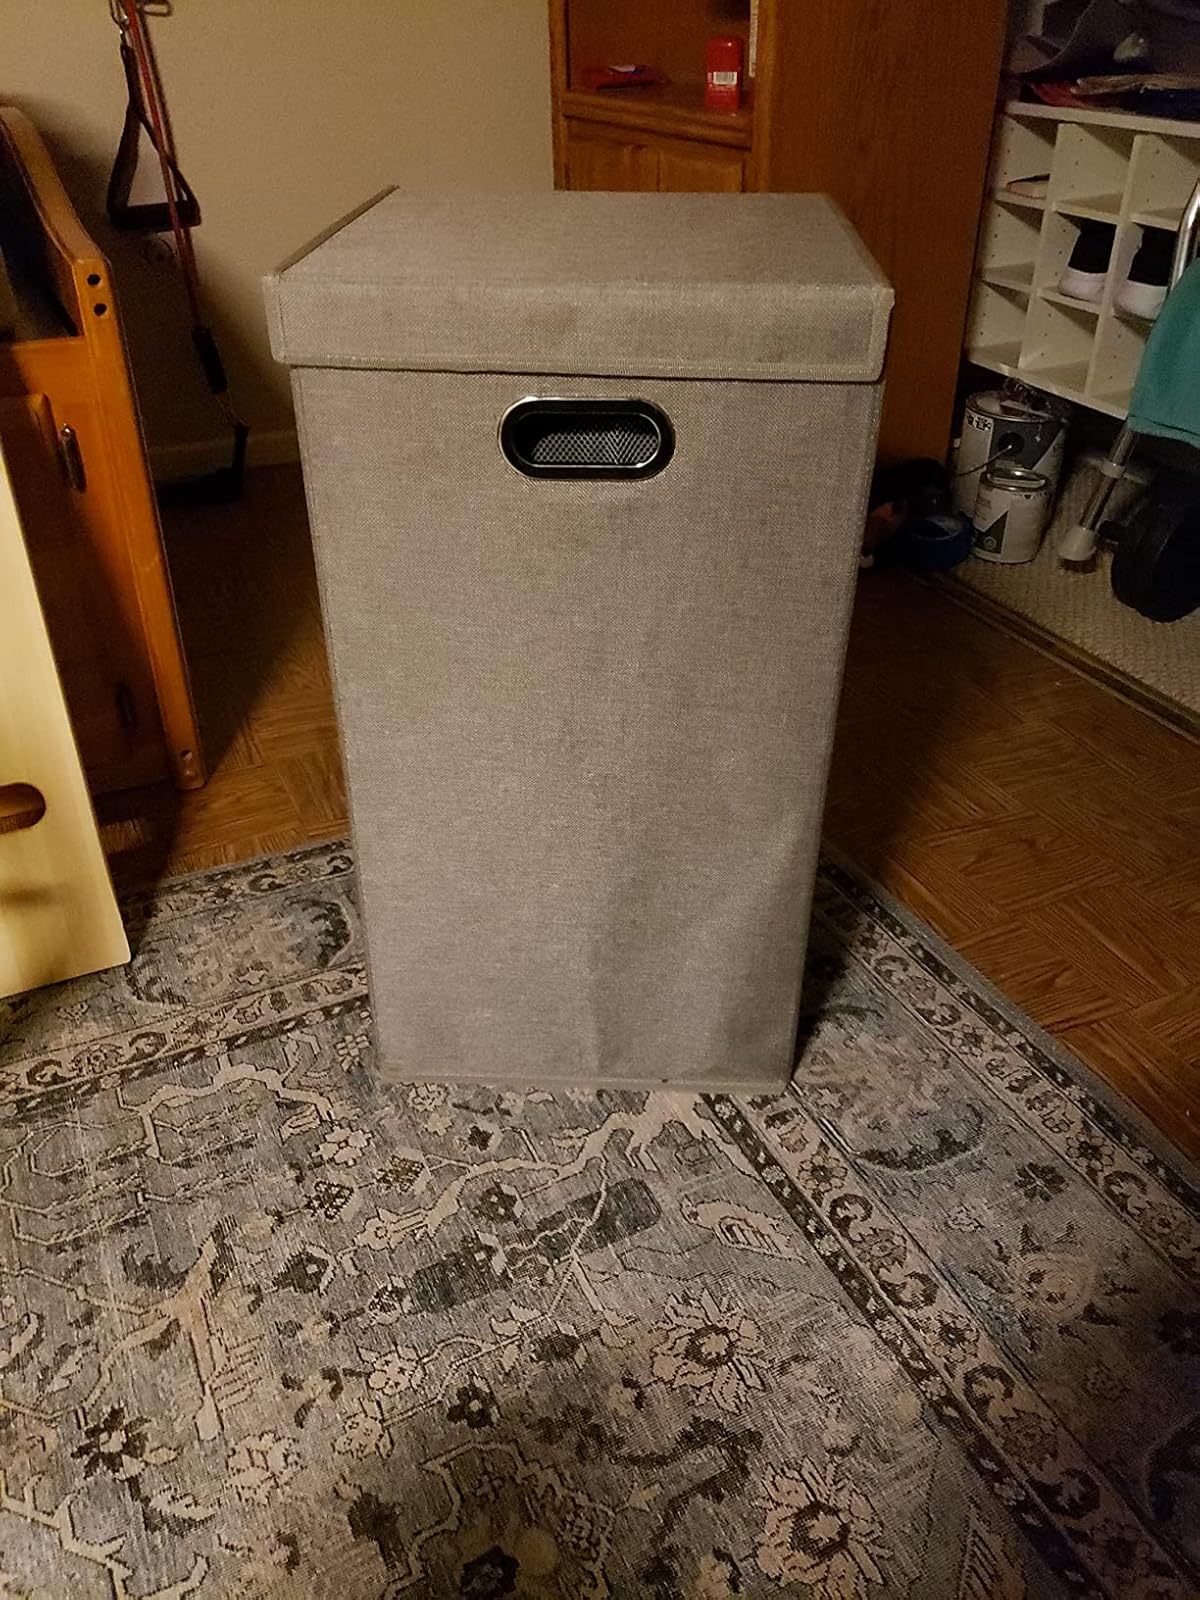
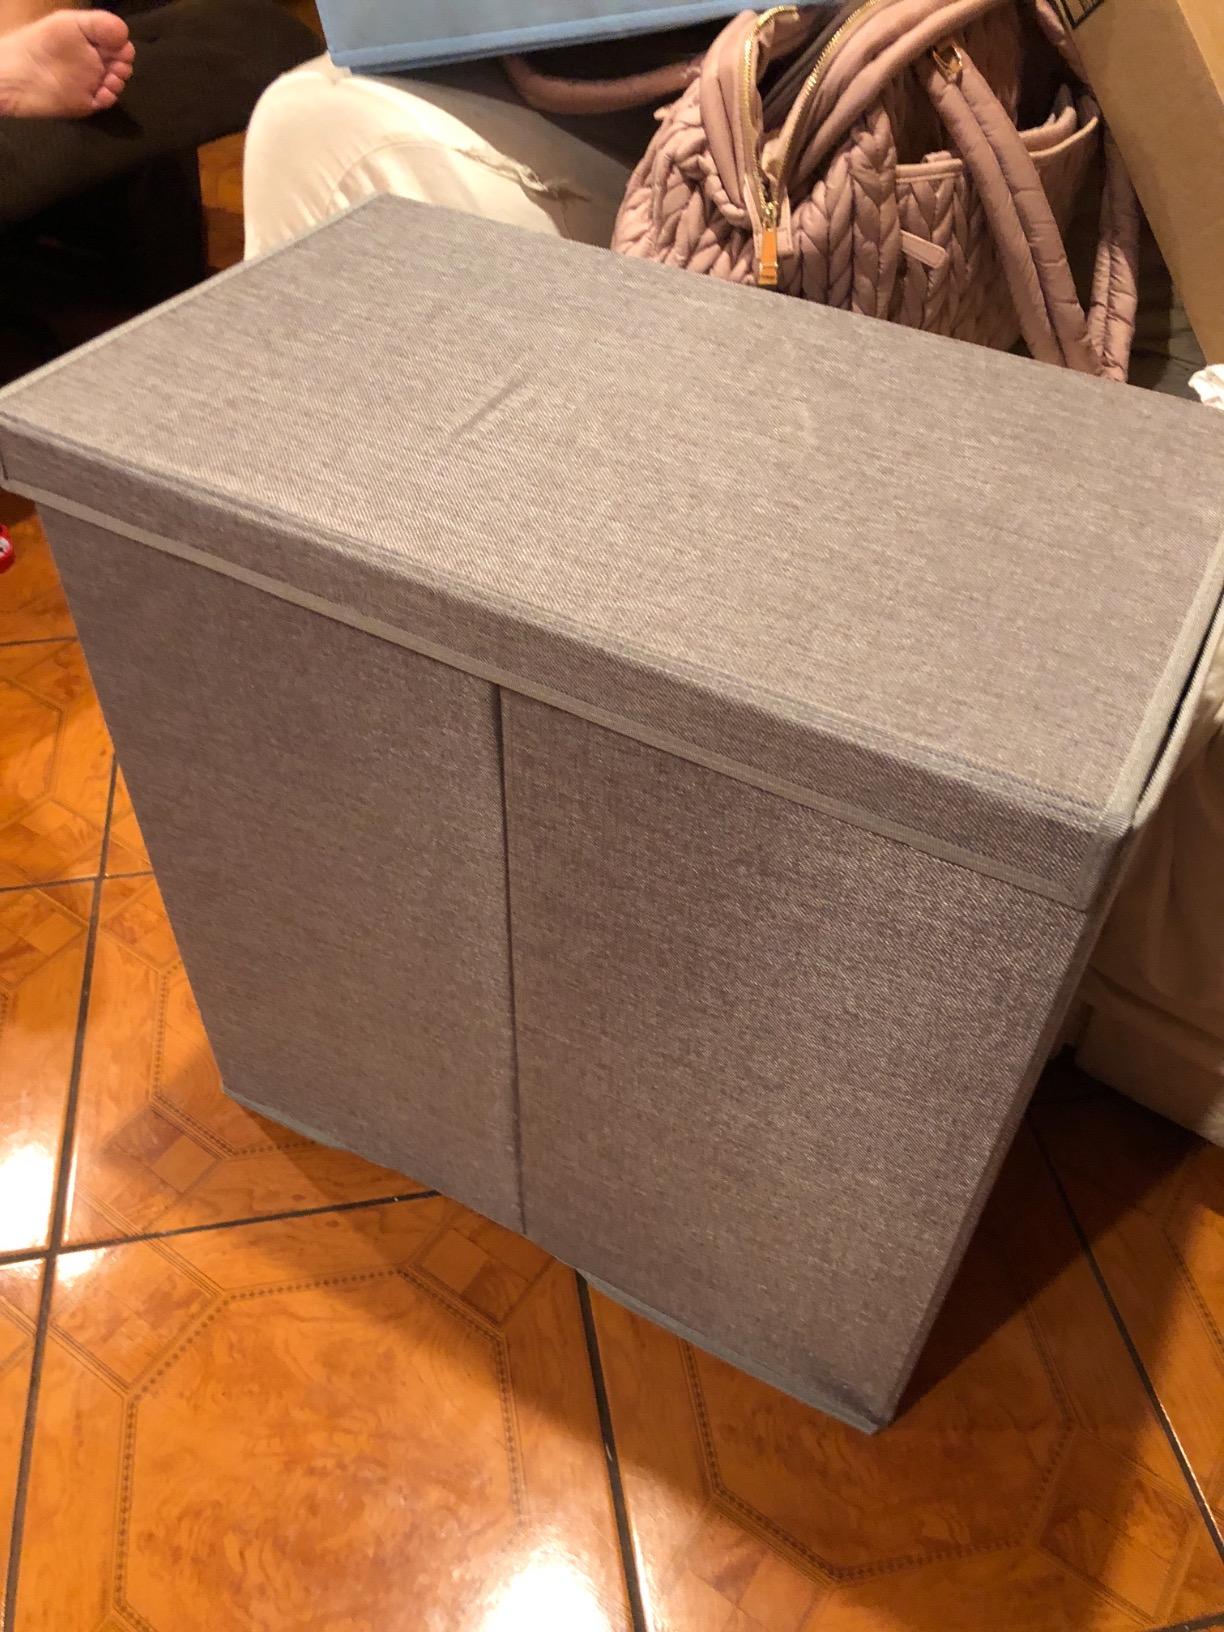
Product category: items_hamper
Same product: no